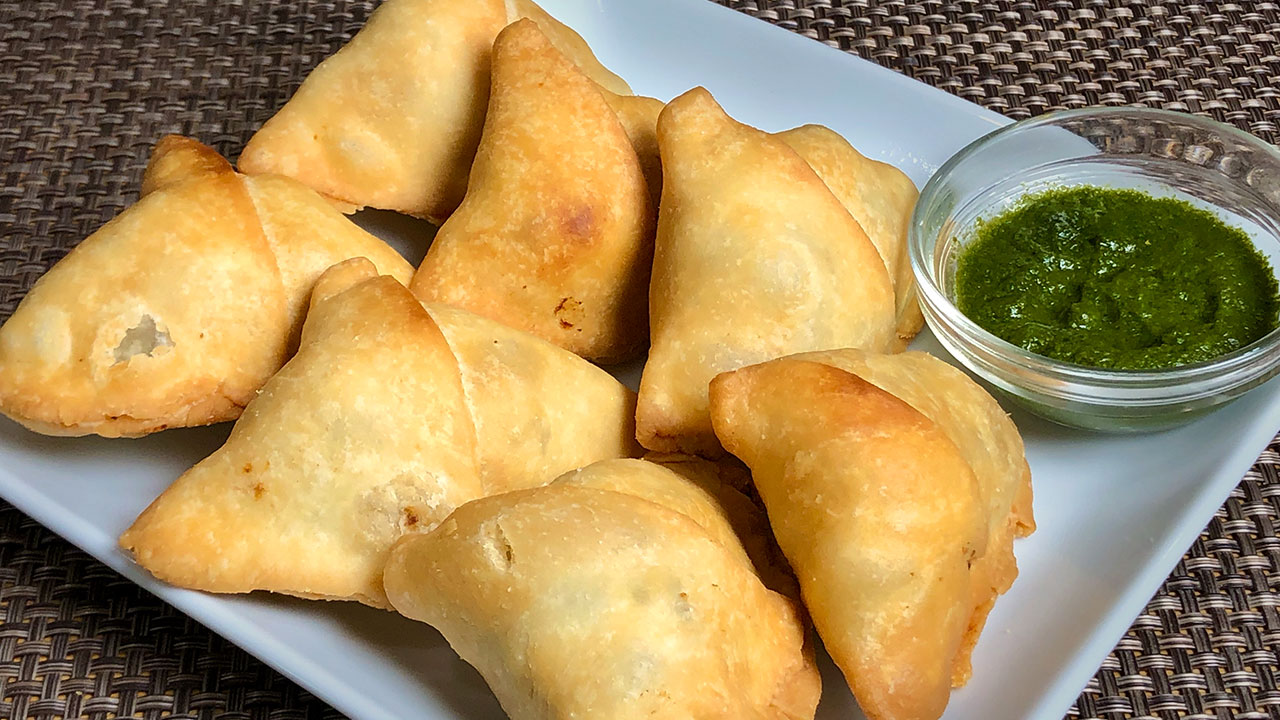
Dish: samosa